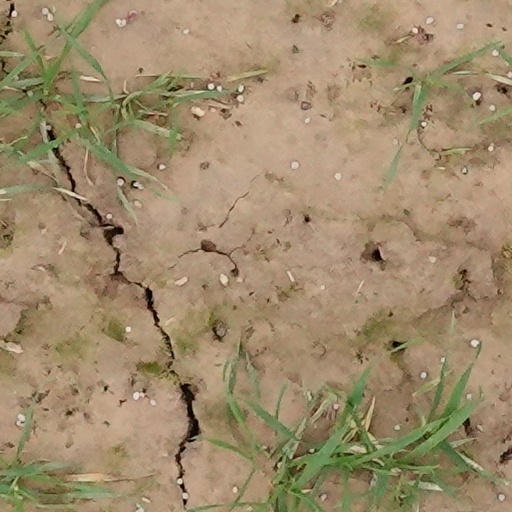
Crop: wheat